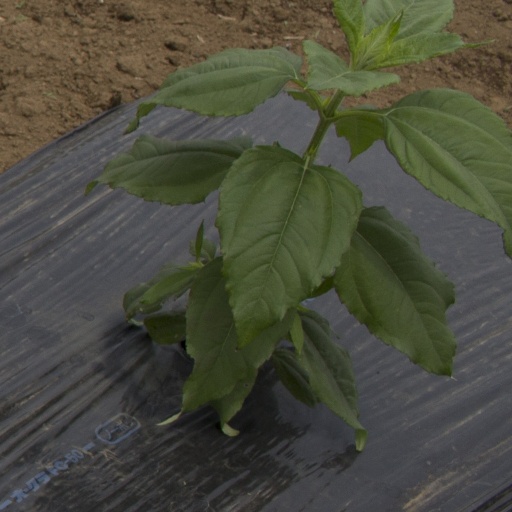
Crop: Jerusalem artichoke